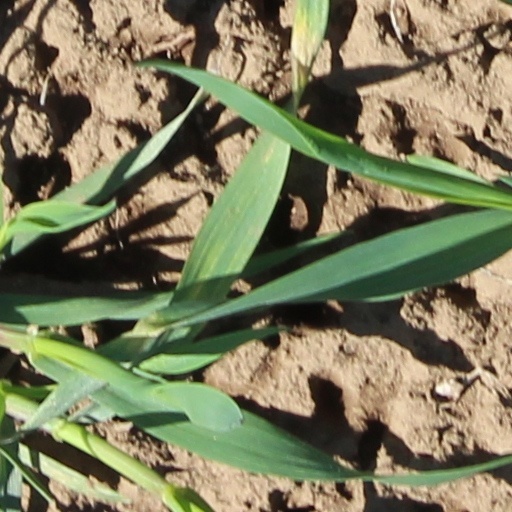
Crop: wheat